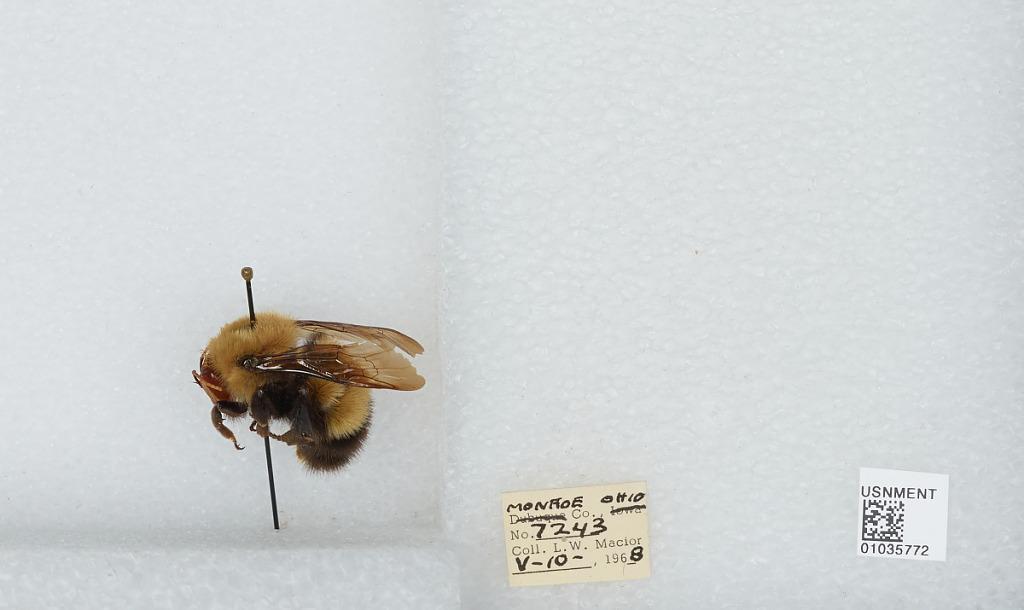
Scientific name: Bombus (Pyrobombus) perplexus Cresson
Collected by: L. Macior
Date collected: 1968-5-10
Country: United States
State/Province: Ohio
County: Monroe
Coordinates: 39.73, -81.08